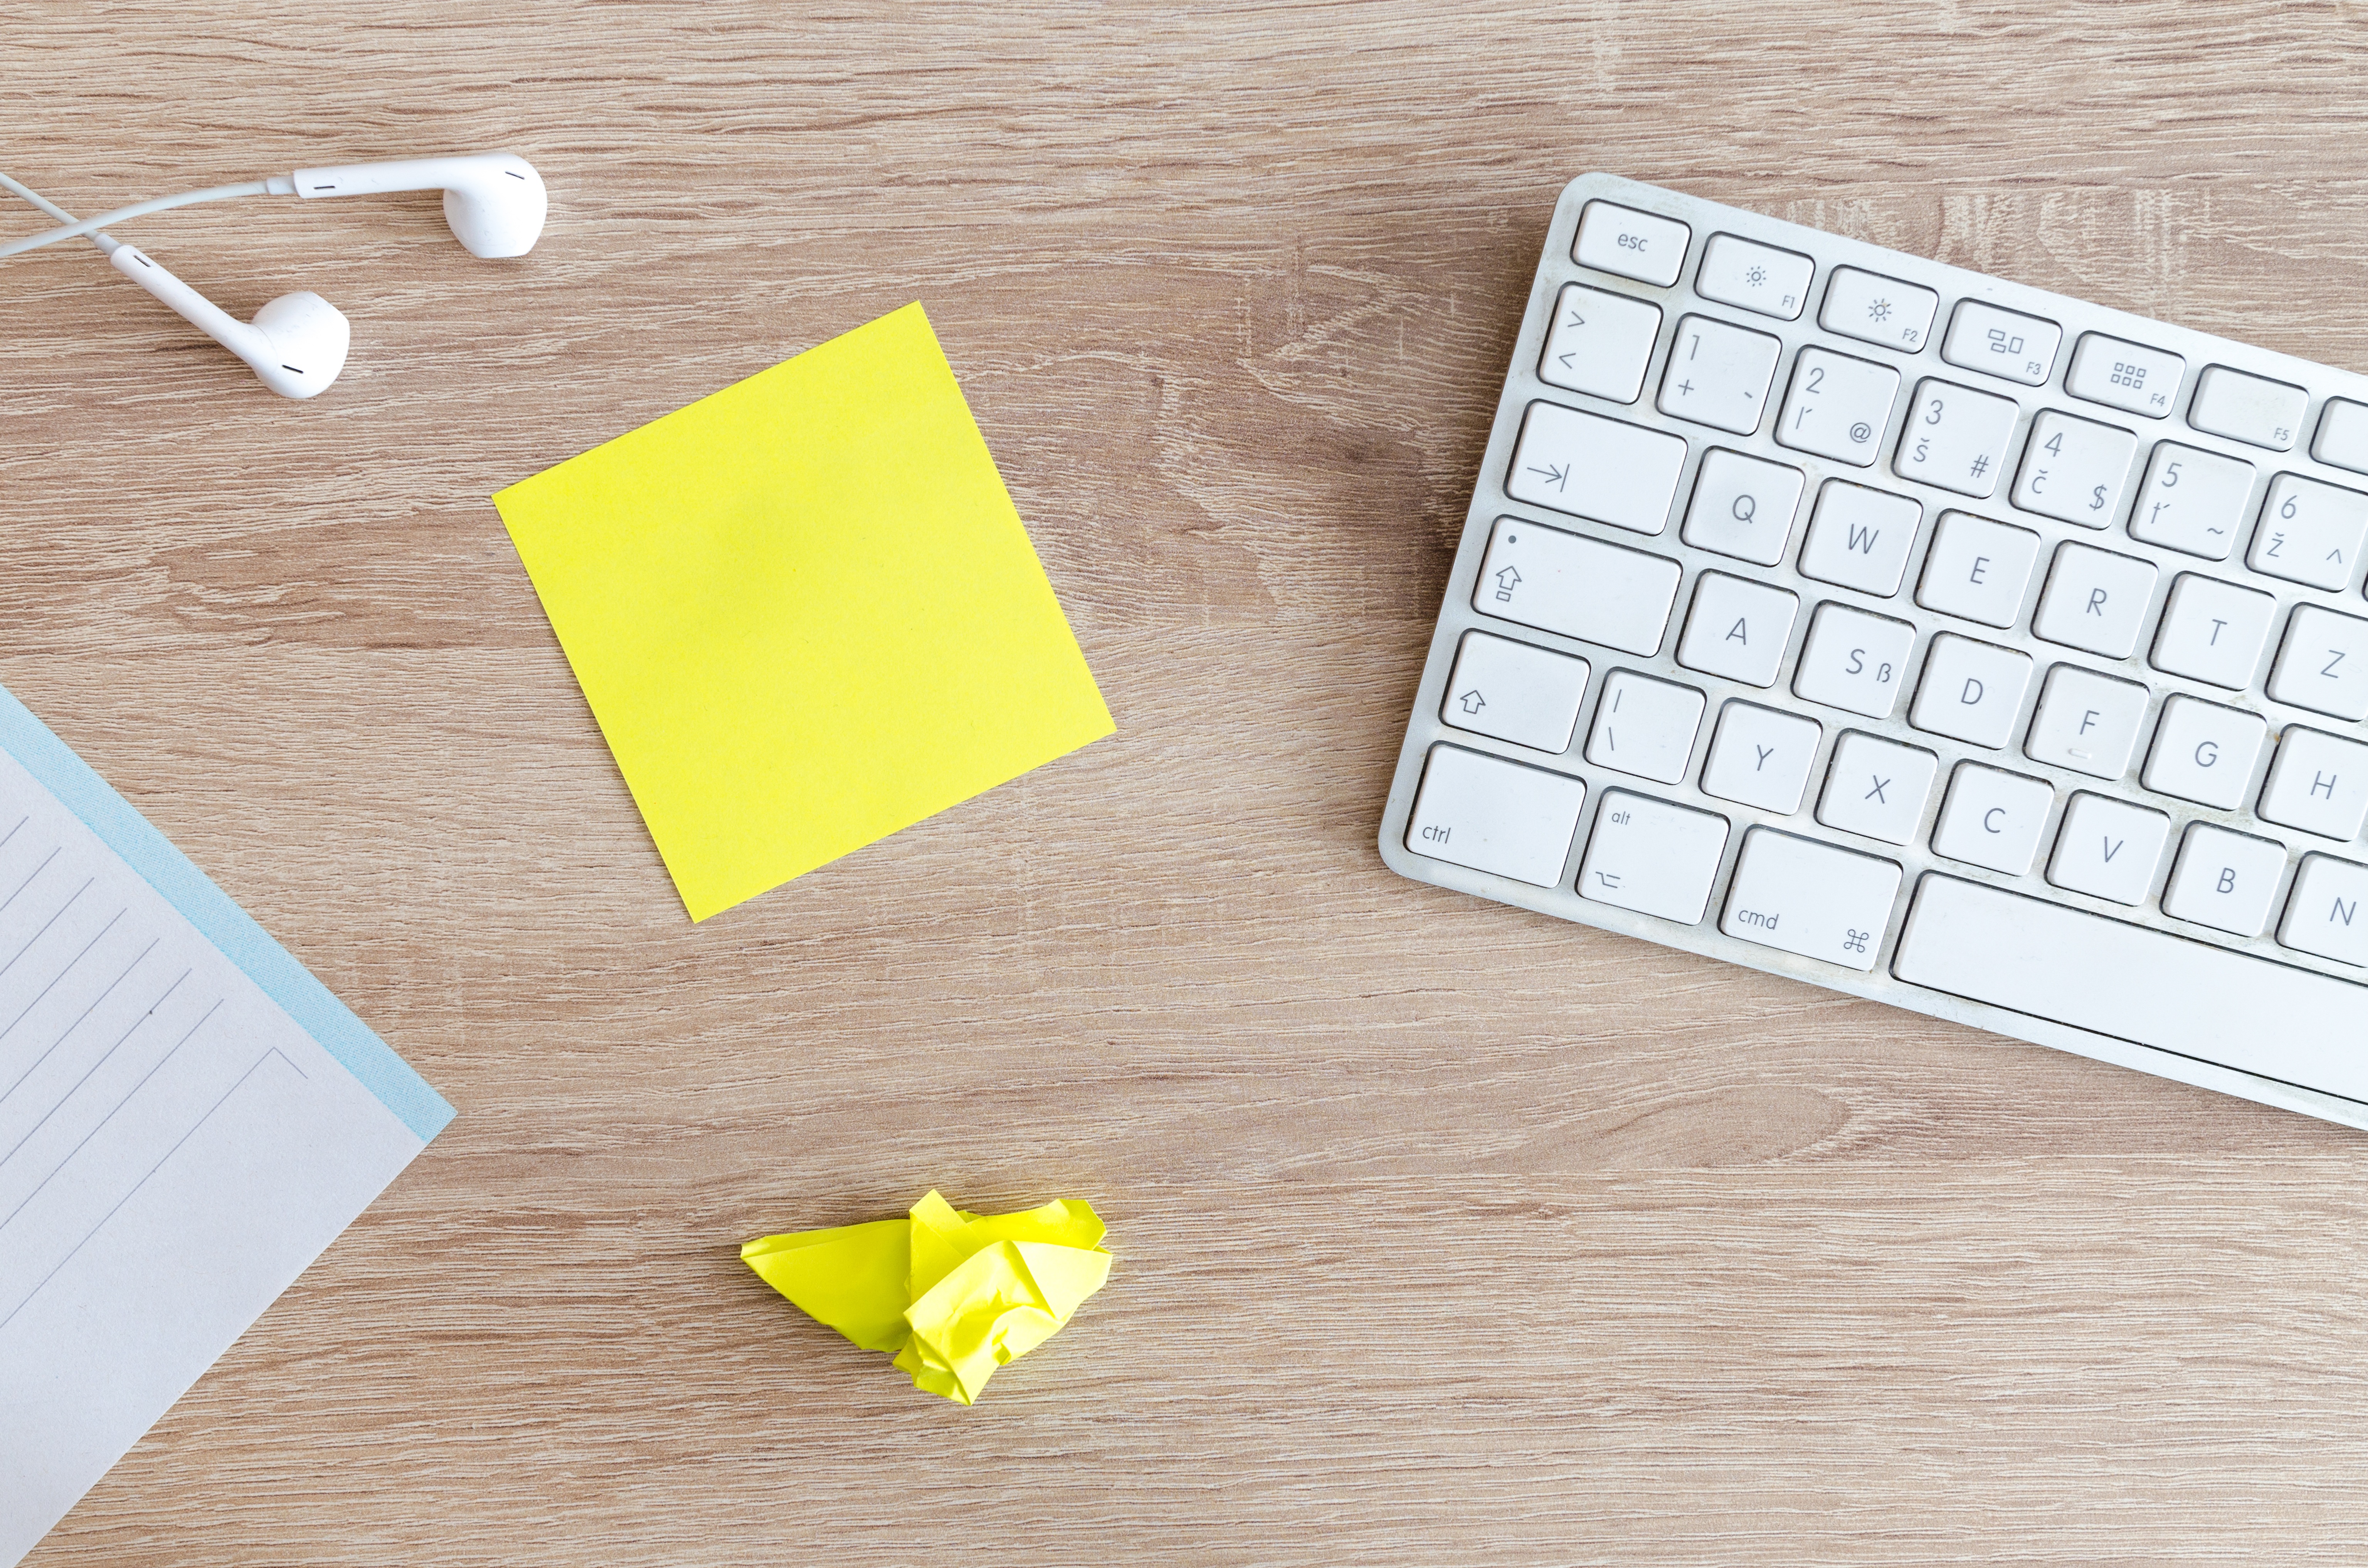
laptop, notebook, work, working, table, coffee, wood, keyboard, white, view, mouse, notepad, meeting, cup, internet, workspace, space, desktop, office, communication, professional, business, object, yellow, paper, art, place, background, creativity, rectangle, wooden, digital, freelance, pc, supplies, document, information, maquette, news, top, notes, workplace, technique, an empty, art paper, a copy of the, computational, the amount of the, the paperwork